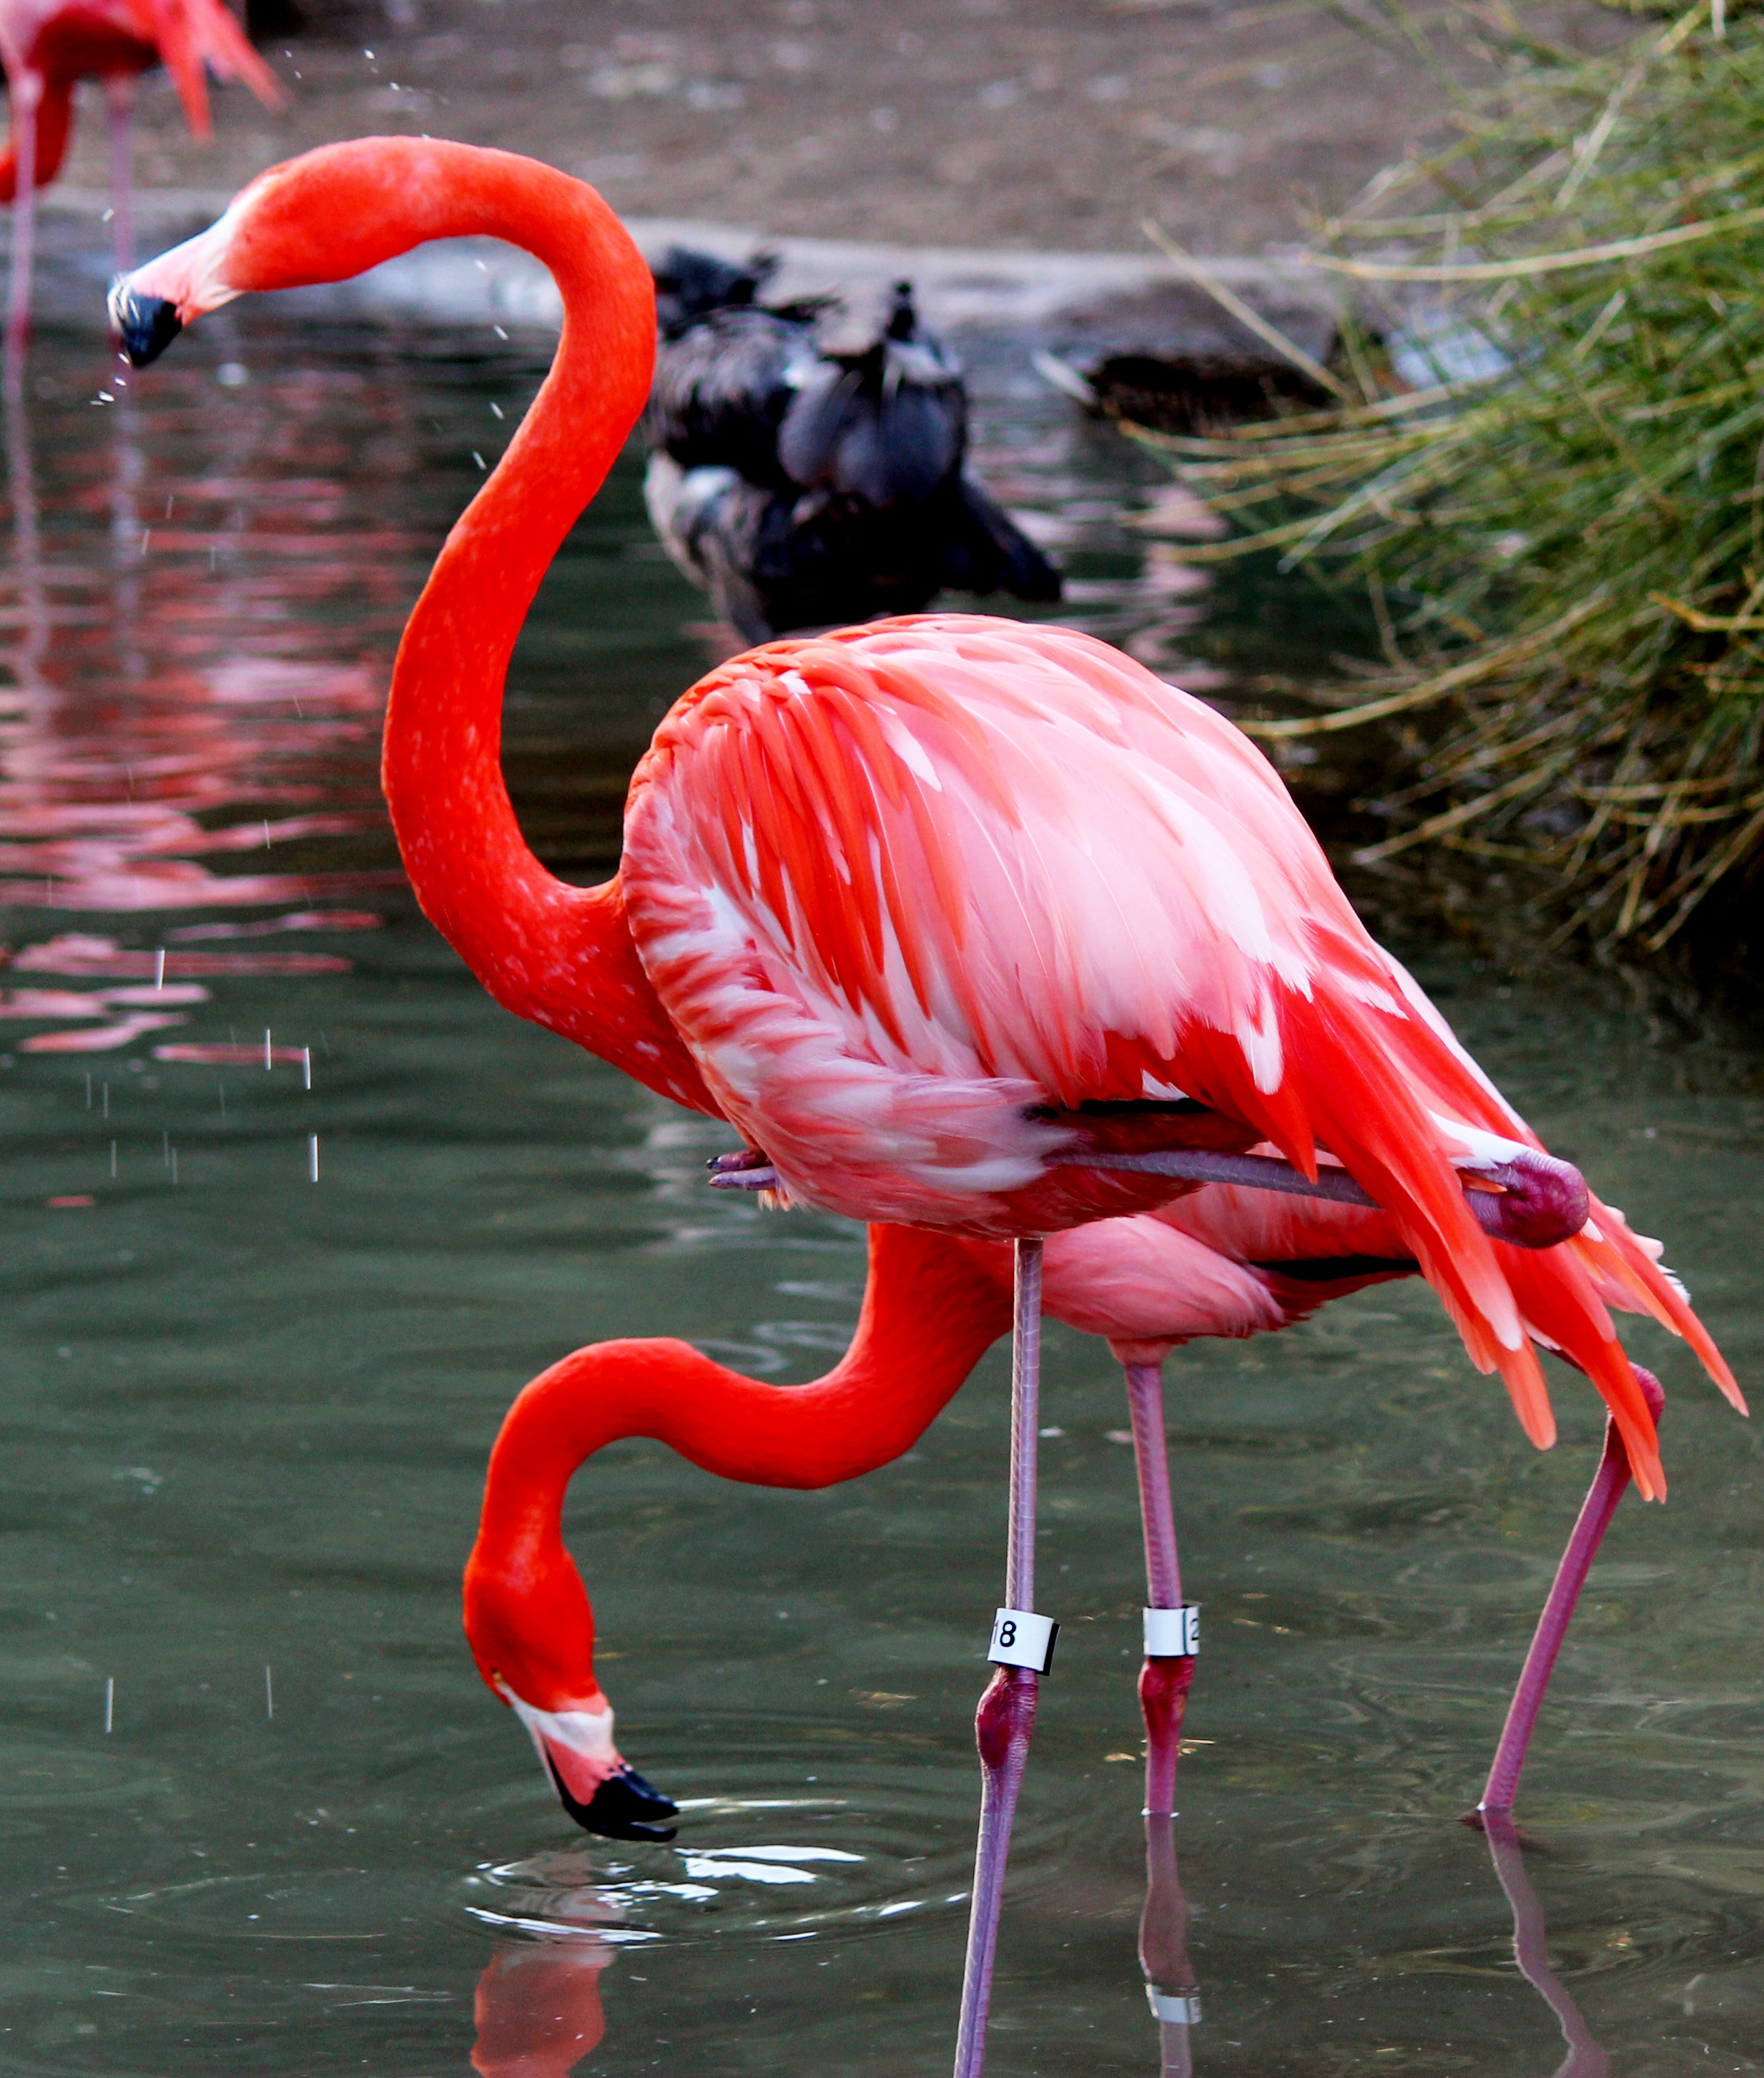
nature, bird, beak, pink, fauna, flamingo, vertebrate, water bird